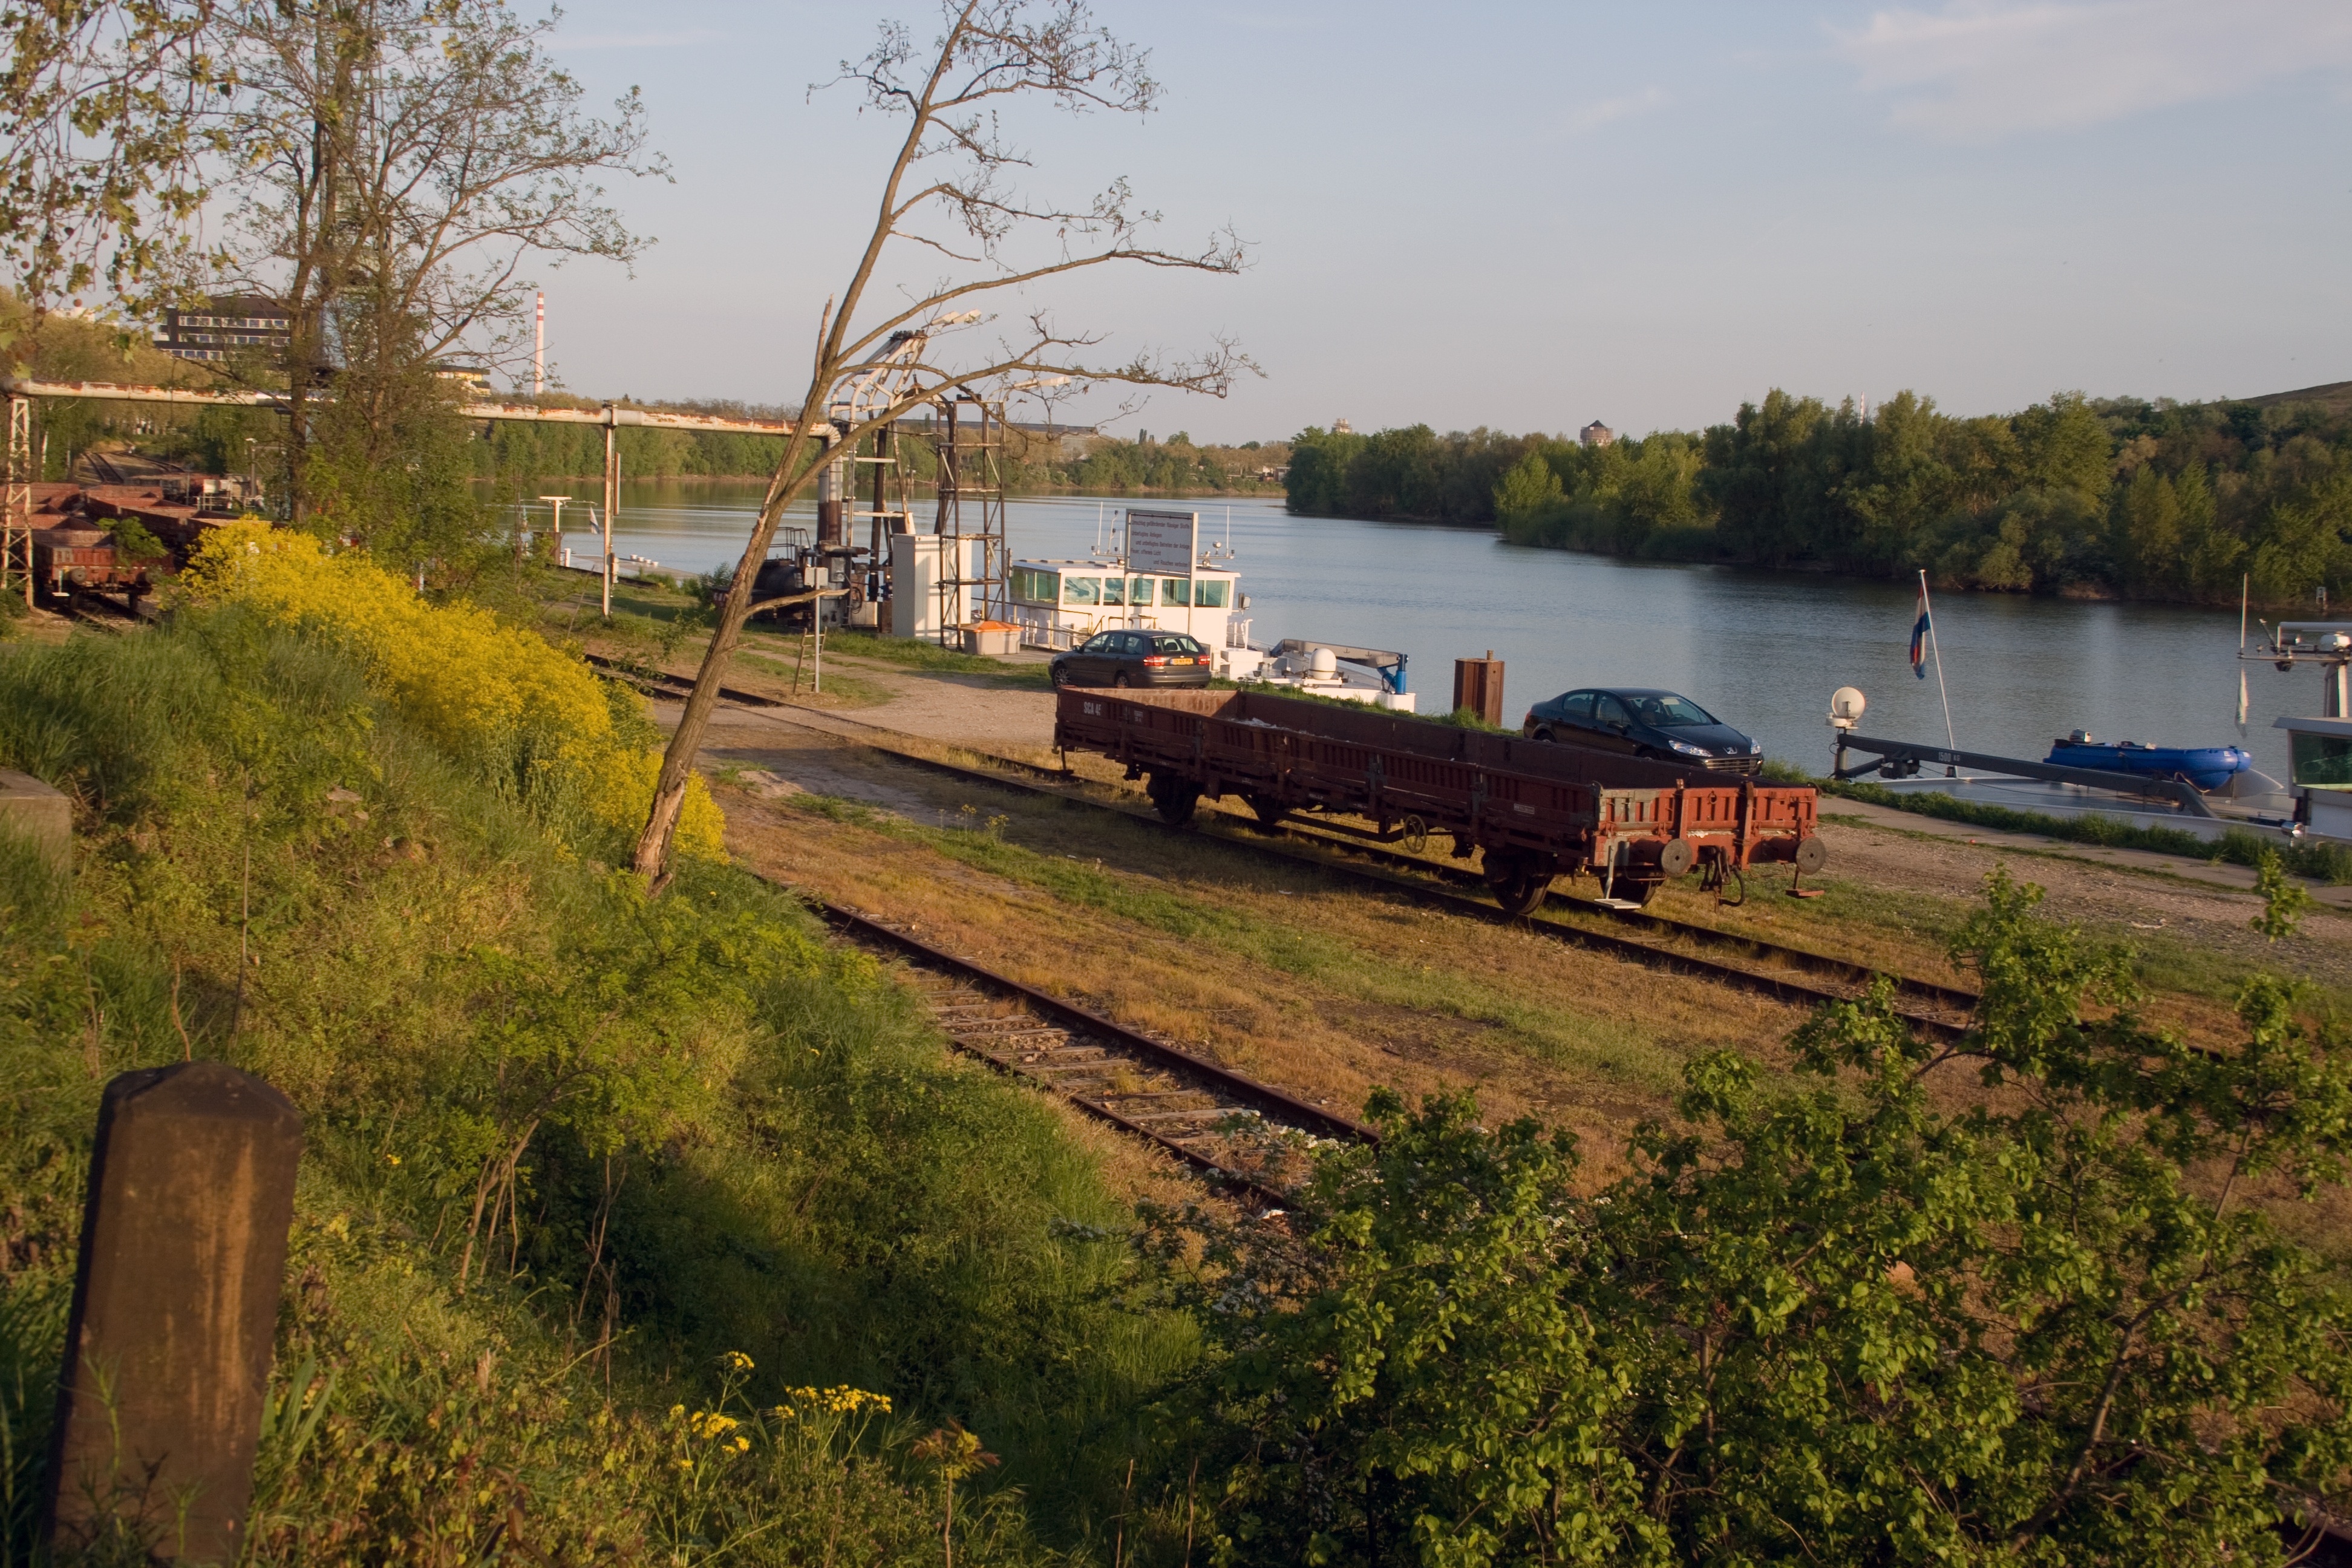
track, wagon, train, river, canal, transport, vehicle, waterway, locomotive, seemed, siding, rail transport, rolling stock